Nirupedalu

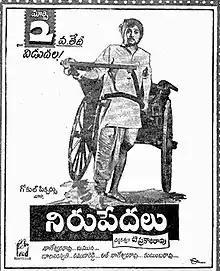
Theatrical release poster

Nirupedalu is a 1954 Indian Telugu-language drama film, produced by Donepudi Krushna Murthy under the Gokul Pictures banner and directed by T. Prakash Rao. It stars Akkineni Nageswara Rao, Jamuna, with music composed by T. V. Raju.